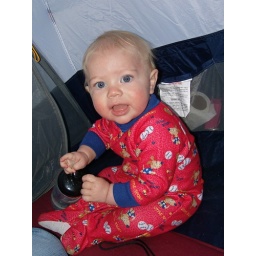
good thing he is cute or he would be &amp;quot;missing&amp;quot; by now. he is really cute; he may come &amp;quot;missing&amp;quot; at my house anyway.